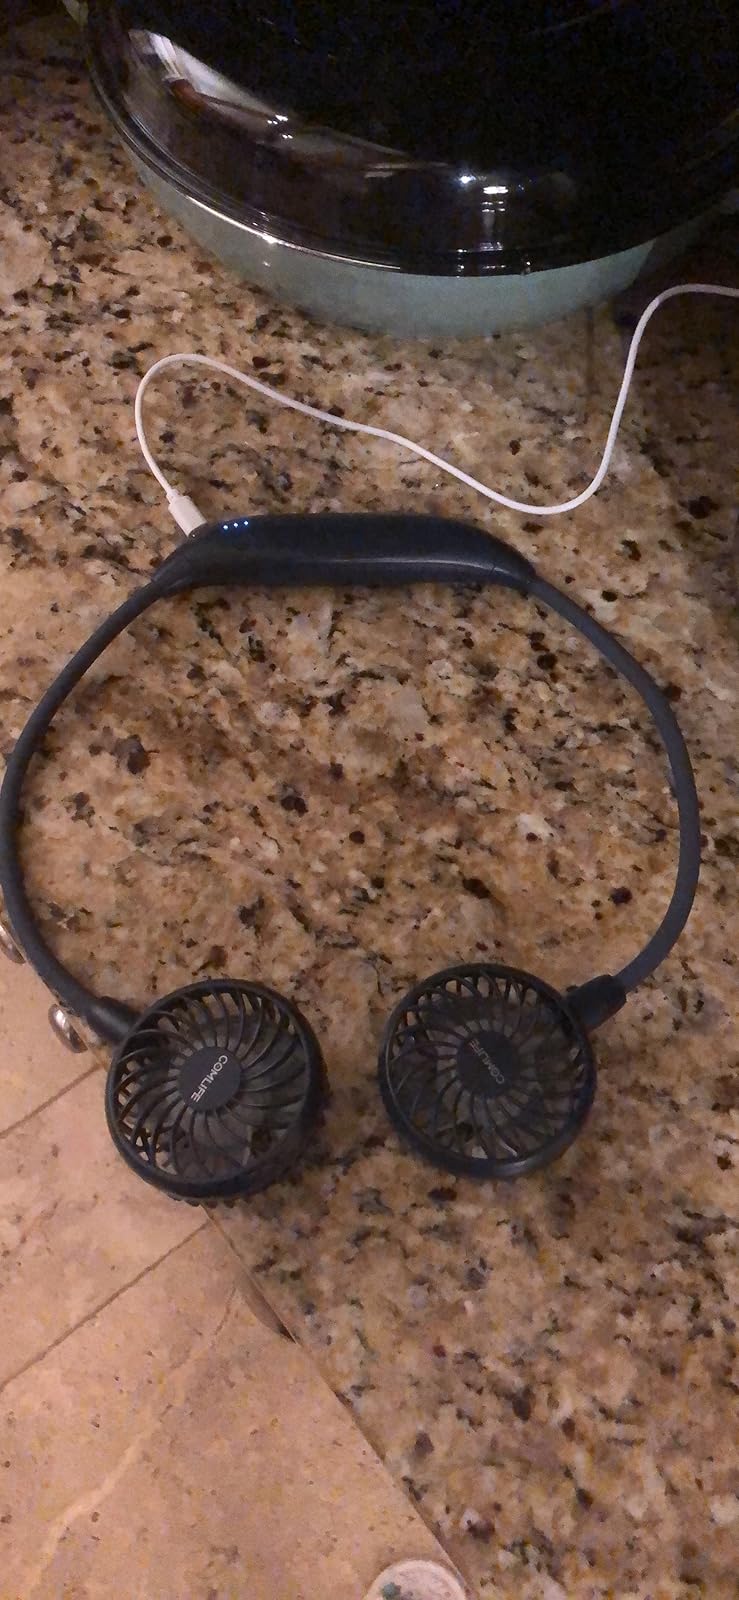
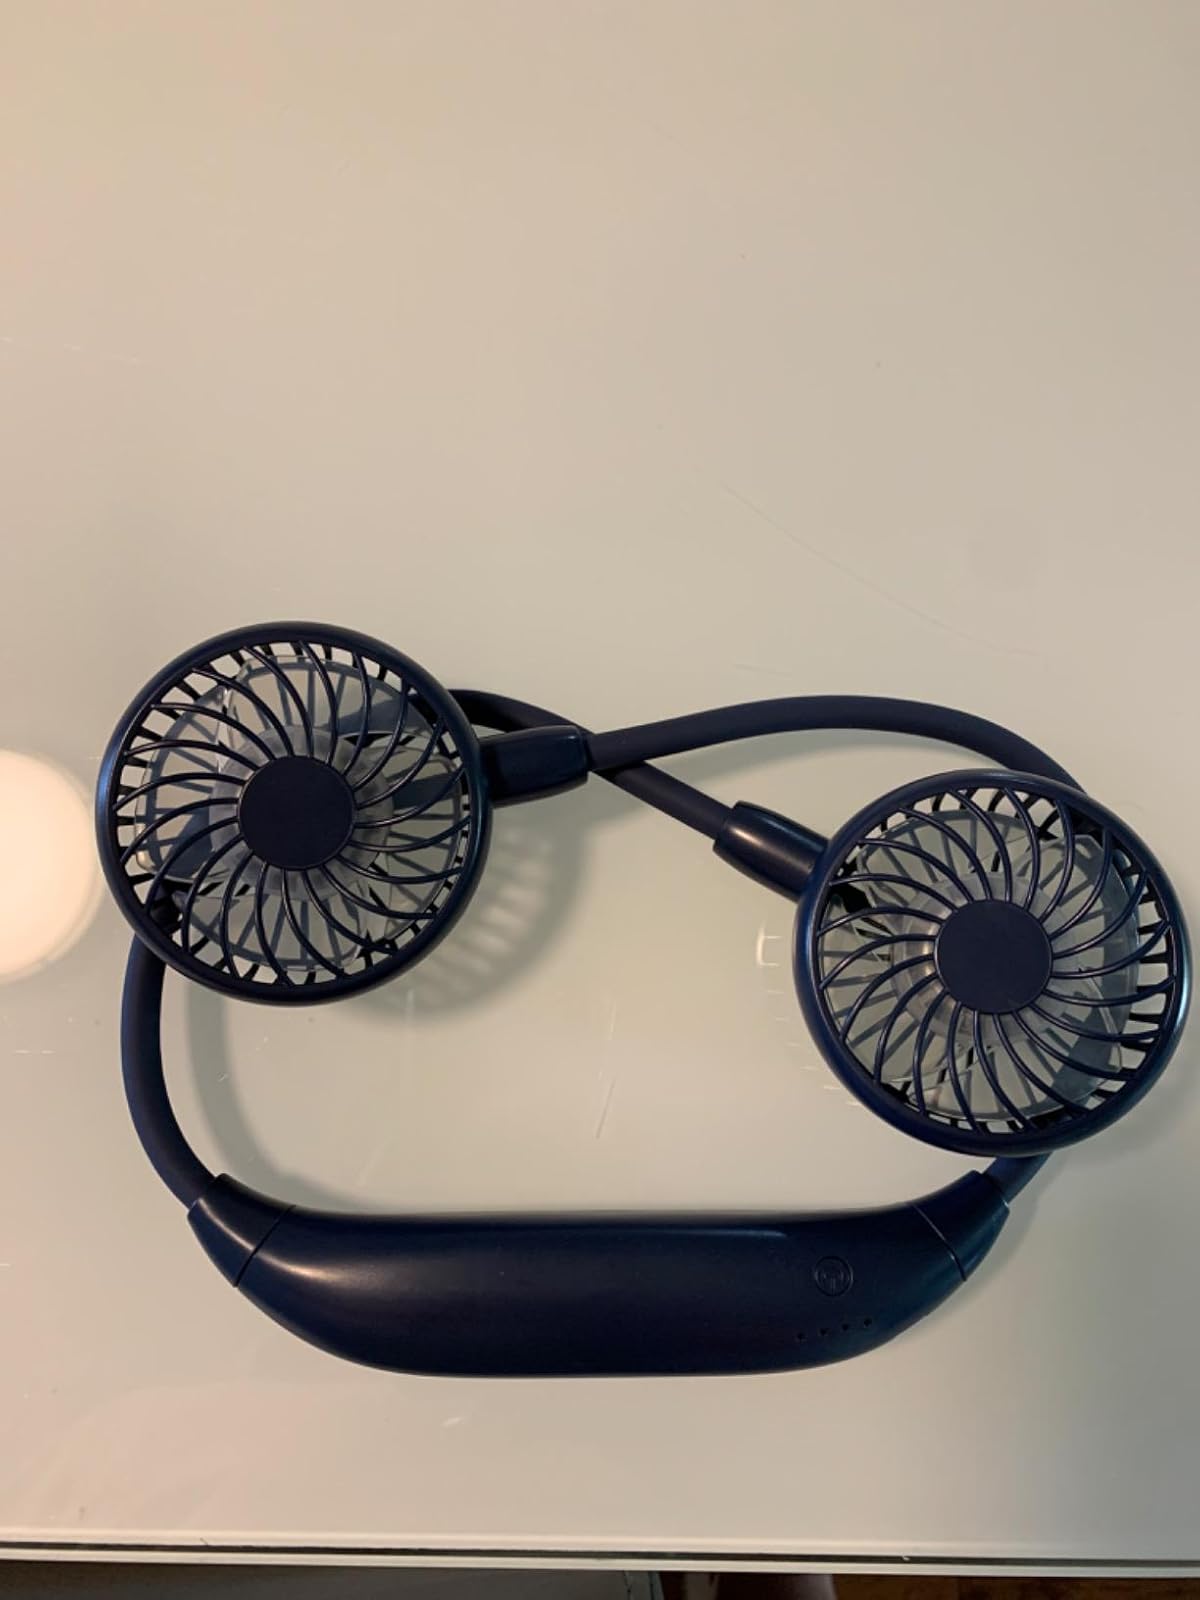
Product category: fan
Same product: yes